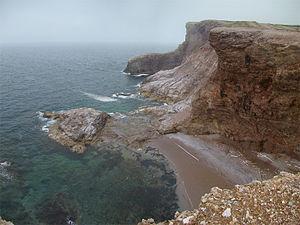
Parc Boutte du Cap, Péninsule Port au Port, Ouest de Terre-Neuve, Canada. Sous la brume matinale.
L’Acadie est généralement considérée comme une région nord-américaine où résident environ 500 000 Acadiens. L'Acadie comprend grosso modo le nord et l'est de la province canadienne du Nouveau-Brunswick ainsi que des localités et des régions plus isolées au Québec et sur l'Île-du-Prince-Édouard et en Nouvelle-Écosse ainsi que le nord-ouest du Maine aux États-Unis. La communauté francophone de Terre-Neuve-et-Labrador, bien qu'ayant une origine différente des Acadiens, est parfois incluse dans cette définition. D'autres définitions, faisant presque toutes allusion à un territoire, comprennent en général la Louisiane – les Cadiens. La question des frontières de l'Acadie est donc fondamentale mais seules celles de la Louisiane sont reconnues. En fait, selon un certain point de vue, l'Acadie serait donc une nation sans reconnaissance explicite.
L’Acadie est une région nord-américaine, comptant environ 500 000 habitants, majoritairement des Acadiens, dont la principale langue est le français. L'Acadie comprend grosso modo le nord et l'est de la province canadienne du Nouveau-Brunswick ainsi que des localités plus isolées à l'Île-du-Prince-Édouard, en Nouvelle-Écosse et à Terre-Neuve-et-Labrador. Au sens large, l'Acadie fait aussi référence aux communautés de la diaspora acadienne situées au Québec et aux États-Unis ; des personnes d'ascendance acadienne se retrouvent également en France, aux îles Malouines et dans les Antilles. L'Acadie possède donc une géographie complexe.
Cap Saint-Georges est une ville de Terre-Neuve-et-Labrador située sur la péninsule de Port-au-Port, au bord du golfe du Saint-Laurent.